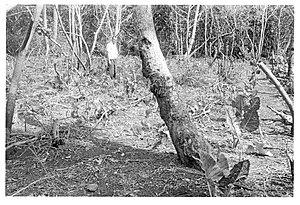
Jardin expérimental d'ignames au sein de la première ferme agricole sur l'île de Niuatoputapu (Tonga), à 'Ahofakataha